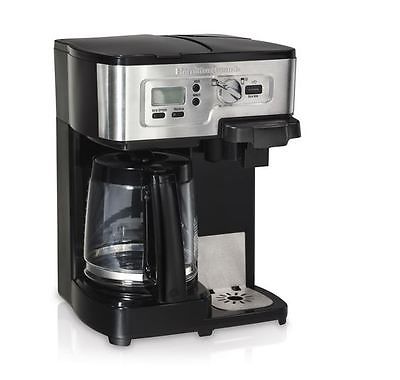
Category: coffee maker